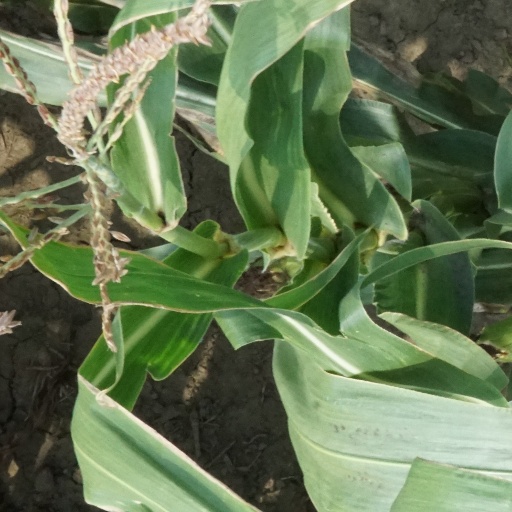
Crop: maize; corn